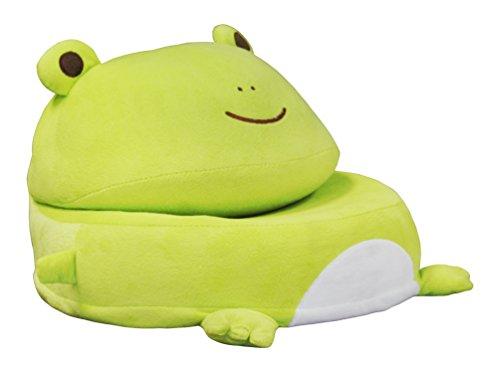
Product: ioHOMES Kiddy Contemporary Microfiber Upholstered Creature Foldable Frog Lounge Chair with Doubles As Booster Seat, Green
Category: Home & Kitchen | Furniture | Kids' Furniture | Chairs & Seats
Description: Plush microfiber upholstery.
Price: $57.94
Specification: ASIN:B01LWBN9VX|ShippingWeight:6pounds(Viewshippingratesandpolicies)|DateFirstAvailable:September10,2016